Hardeep Singh Nijjar

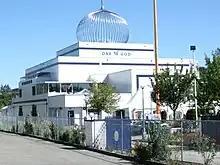
The Guru Nanak Gurdwara, outside of which Nijjar was killed

The Indian government accused Nijjar of being the leader of pro-Khalistan militant group Khalistan Tiger Force (KTF). Nijjar was also associated with Sikhs for Justice (SFJ), and spearheaded the group's Khalistan Referendum 2020 campaign. At the Indian government's request, two Interpol red notices were issued against Nijjar, in 2014 and 2016. The first accused him of being a "mastermind/active member" of Khalistan Tiger Force and said that suspects arrested in connection with the 2007 Shingaar cinema hall bomb blast in Ludhiana had implicated him. Gurpatwant Singh Pannun, a Canadian-American lawyer, activist, and associate of Nijjar's, said that Nijjar was acquitted of involvement in a conspiracy.